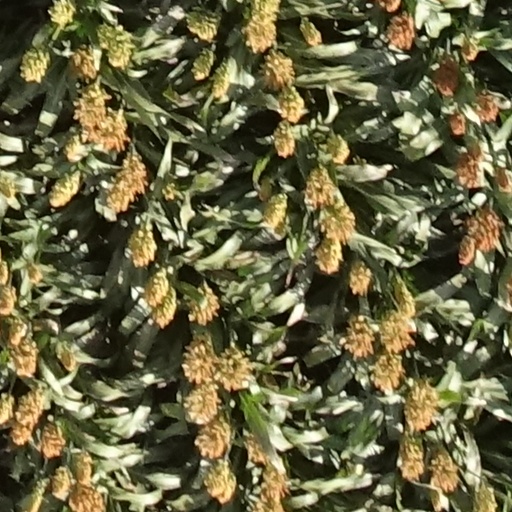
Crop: sorghum